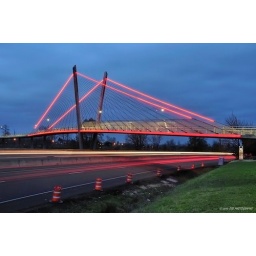
Doing some cartrails with a ten sec exposure at the new bike bridge in eugene oregon!